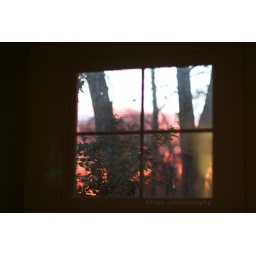
red sky in morning